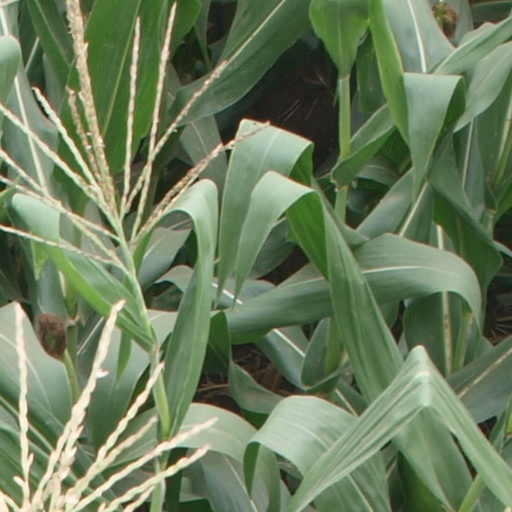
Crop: maize; corn